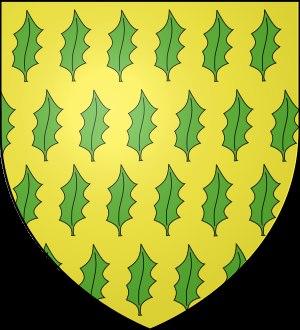
Plouray [pluʁɛ] est une commune française située dans le département du Morbihan, en région Bretagne. Elle fait partie du Pays du Roi Morvan et culturellement du « Bro Pourlet ». On y portait auparavant le costume aux mille boutons, nom donné surtout à la tenue des femmes.